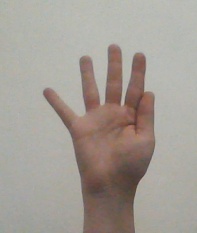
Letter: sheen